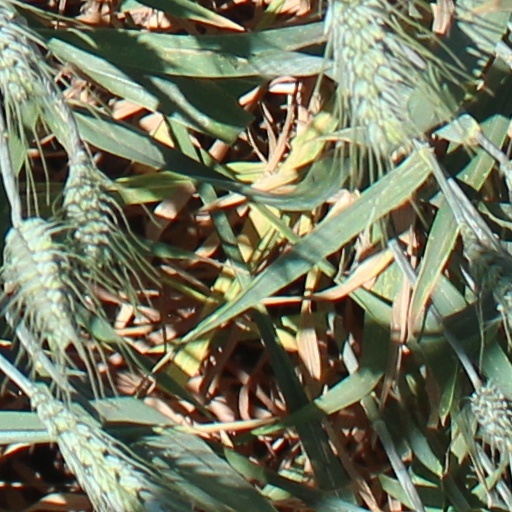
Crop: wheat